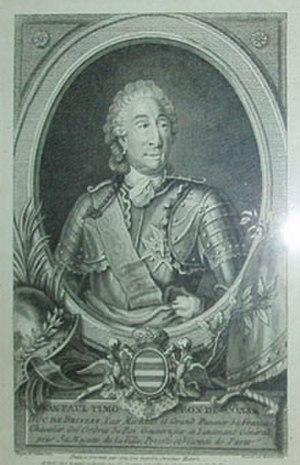
Jean Paul Timoléon de Cossé-Brissac, Maréchal de France (1698-1784)
Jean Paul Timoléon de Cossé-Brissac, duc de Brissac, marquis de Thouarcé et maréchal de France, est Grand panetier et un général de Louis XV. Il est principalement connu pour son action à la tête de l'arrière garde française à la bataille de Minden.
Cette page recense, par règne ou mandat politique, les personnalités élevées à la dignité de maréchal de France, grand office de la couronne de France, leur portrait et leurs armoiries.